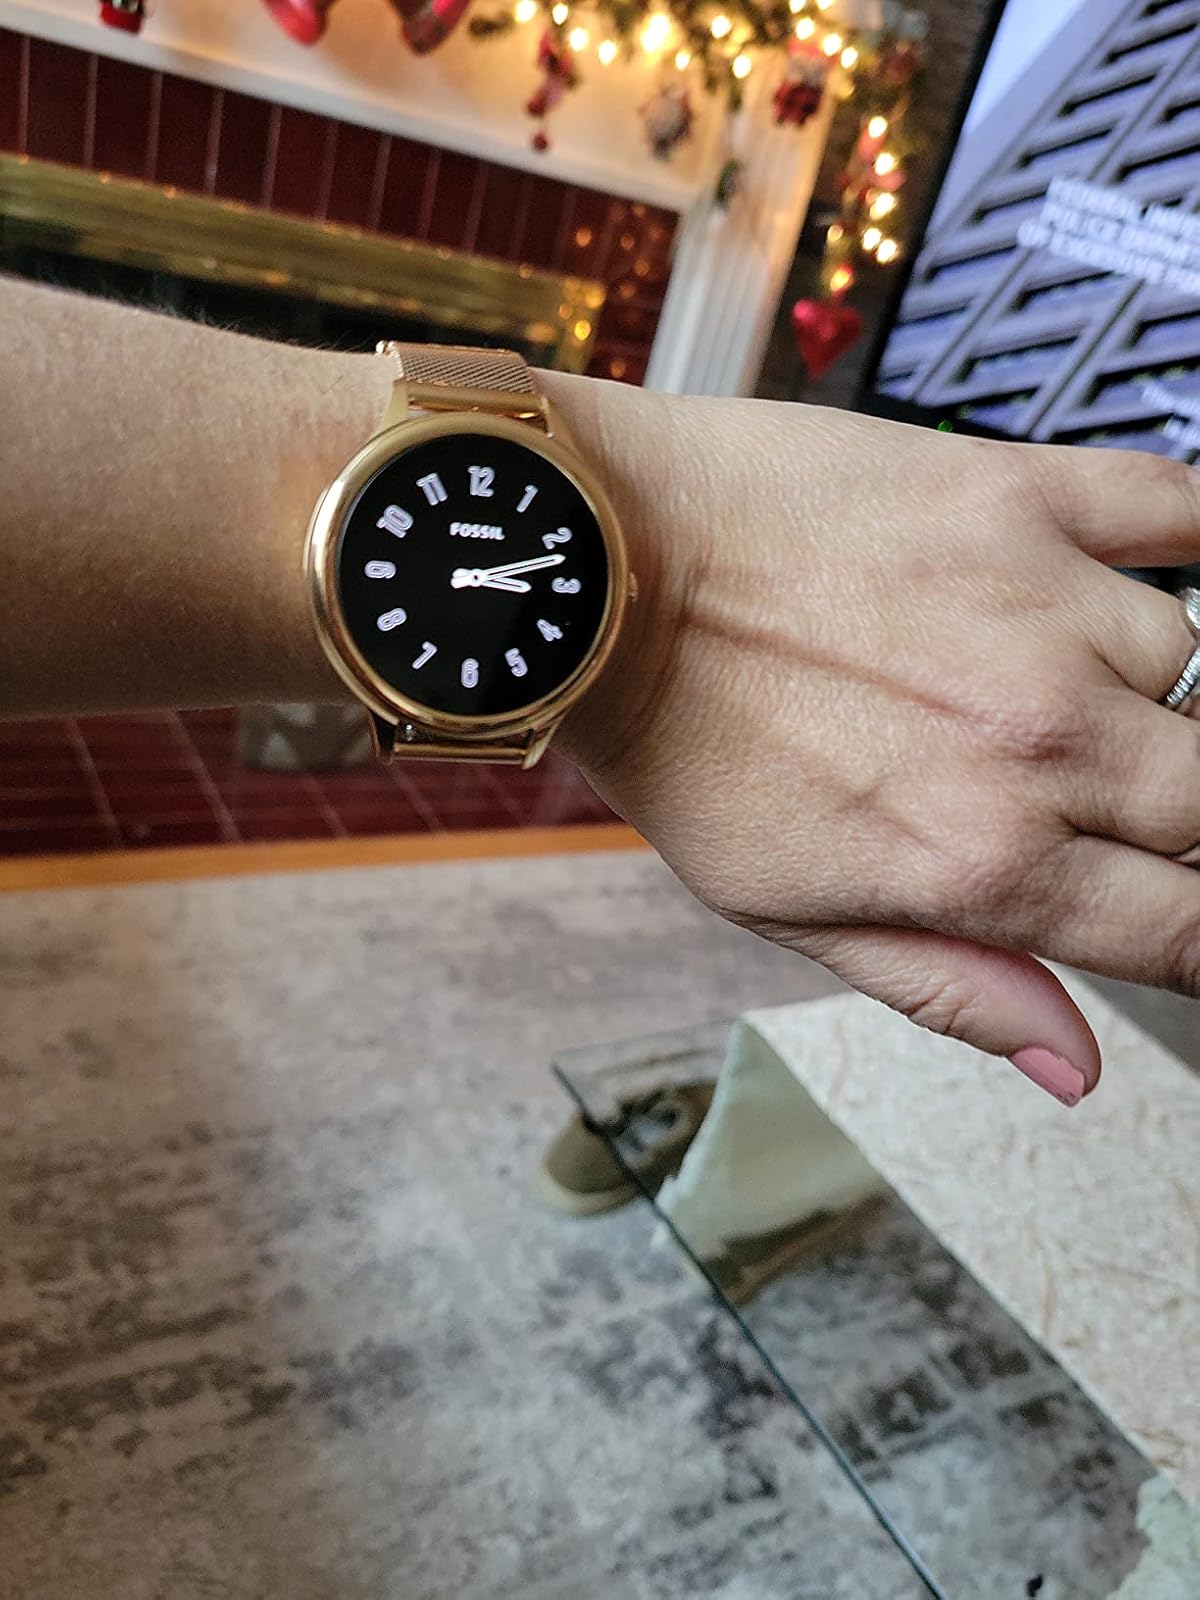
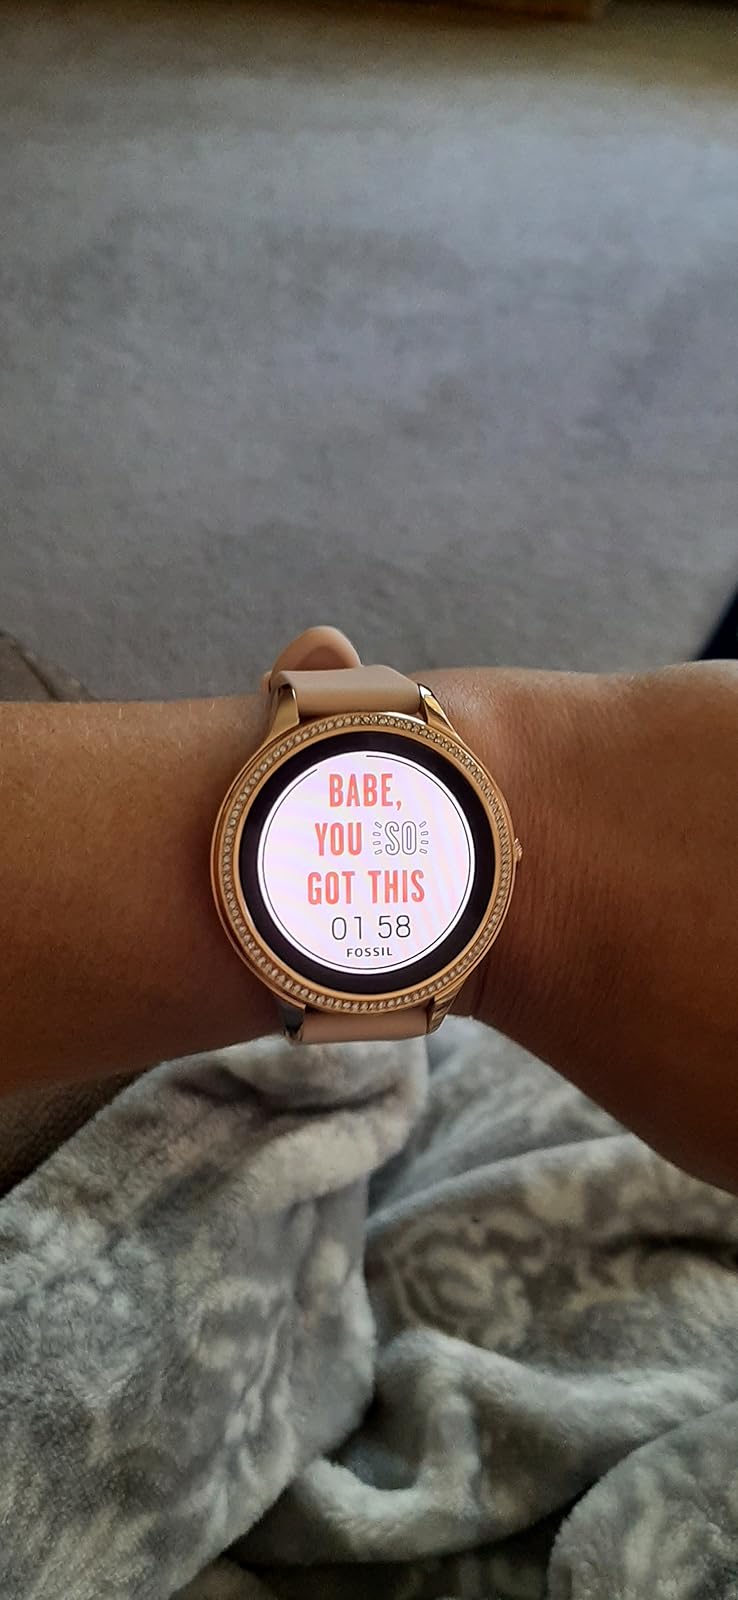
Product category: smartwatch
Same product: no